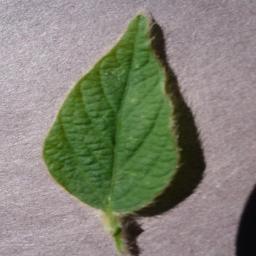
Label: Soybean___healthy